Uttara Kannada

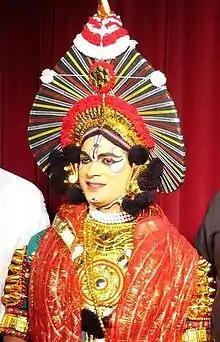
Costume of yakshaghana

In the Treaty of Mangalore signed in 1784, between Tipu Sultan and the East India Company, one finds reference to Uttara Kannada and Sadashivgad written as Karwar and Sadasewgude respectively.